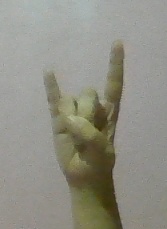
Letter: la